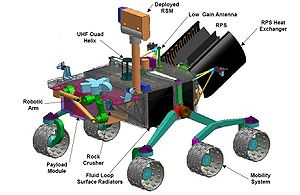
Curiosity
Skematisk tegning med planlagte roverkomponenter.
Curiosity er en sekshjulet marsrobot der blev opsendt d. 26. november 2011 kl. 16:02 dansk tid. Curiosity landede i Gale-krateret på Mars d. 6. august 2012 kl. 7:31 dansk tid. Denne rover er tre gange så tung og dobbelt så bred som de to Mars Exploration Rovers som landede i 2004. Efter landingen skal Curiosity analysere mange jordprøver og klippestykker. Curiosity forventes at virke i mindst et marsår og skal udforske et større område end nogen tidligere rover. Den skal undersøge Mars’ tidligere og nuværende evne at opretholde liv.